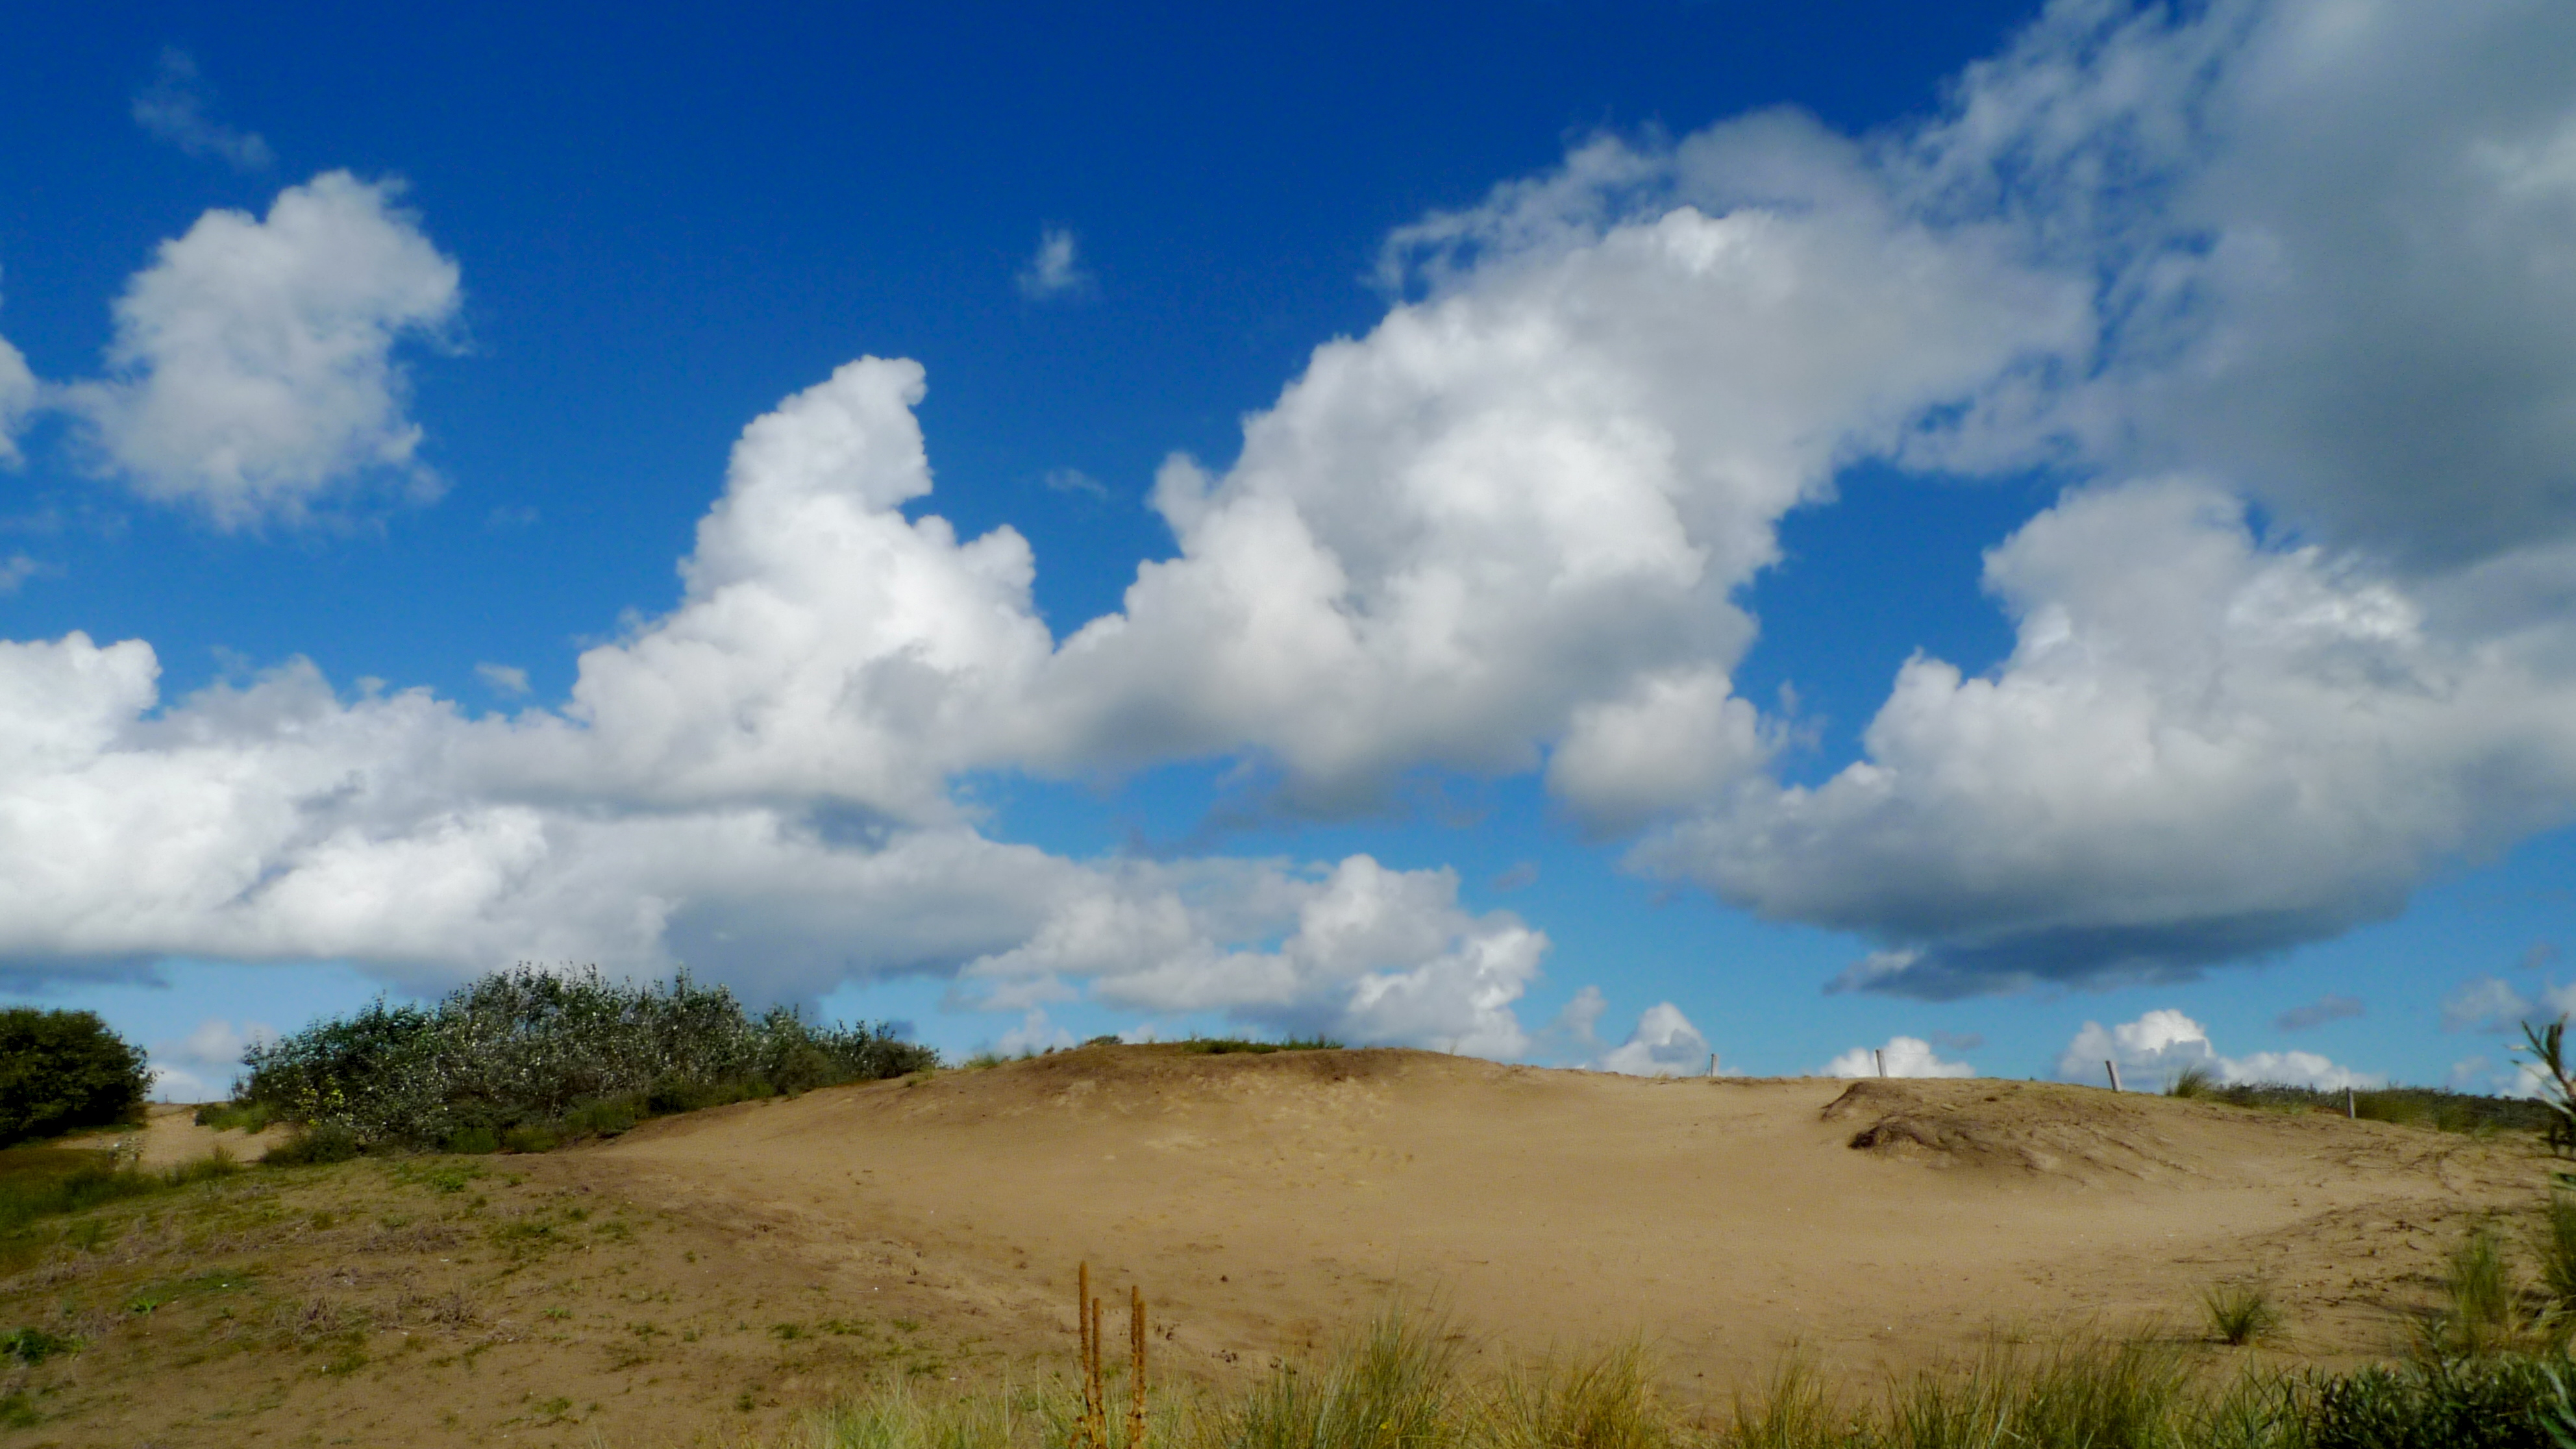
beach, landscape, sea, grass, sand, horizon, mountain, cloud, sky, field, meadow, prairie, hill, dune, travel, europe, cumulus, plain, dunes, holland, netherlands, clouds, grassland, badlands, plateau, habitat, wassenaar, ecosystem, steppe, rural area, landform, meteorological phenomenon, natural environment, geographical feature